Electric unicycle

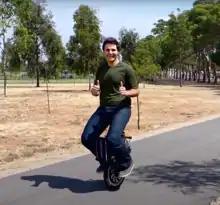
The Micycle in 2010 with its steering mechanism, hub motor and lithium-ion battery pack

Early units had a seat, which limited how much the unit could be tilted, but this was resolved with the transition to seatless units that could be tilted much more. In March 2010 Shane Chen of Inventist filed a patent application for a seatless electric unicycle (associated with the "Solowheel" product launched in February 2011), which uses flat pedals to stand on and leg contact surfaces to allow for stable, precise control in lieu of a seat. In Oct 2010 Focus Designs published a video of an electric unicycle with hub motor and a seat.